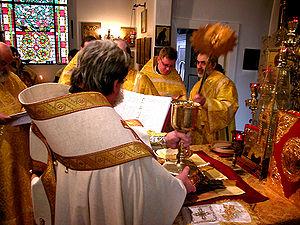
Liturgie de rue James. L'Eglise orthodoxe russe à Dusseldorf Русский: Литургия святого Иакова, брата Господня. Церковь Покрова Пресвятой Богородицы в Дюссельдорфе